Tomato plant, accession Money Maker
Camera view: tilt-top (135 deg); turntable rotation: 240 degrees
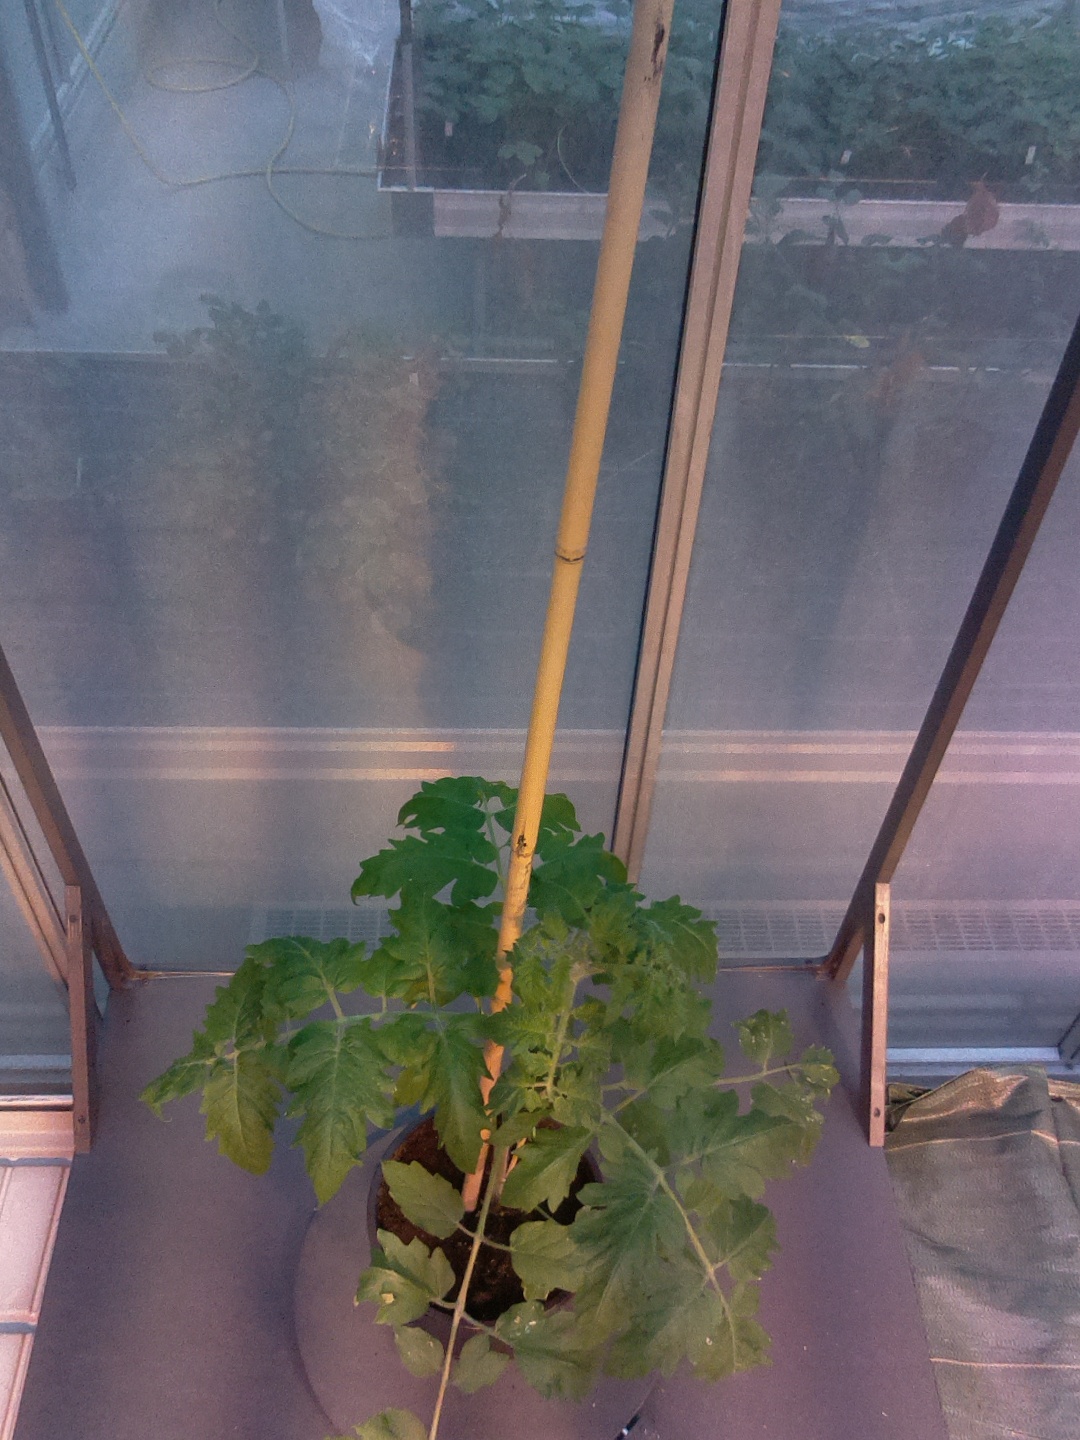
BBCH growth stage 53: 3 inflorescences visible